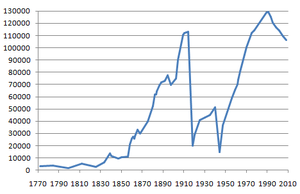
Daugavpils est la deuxième ville en population de la Lettonie. C'est l'une des neuf grandes villes de Lettonie ayant un statut particulier de lielpilseta. C'est également le chef-lieu de la province orientale de Latgale. La ville se trouve dans le Sud-Est de la Lettonie, sur les deux berges du fleuve Daugava. Elle est très proche des frontières lituanienne, biélorusse et russe. La langue officielle est le letton, mais la langue de communication majoritaire entre les différentes communautés reste le russe. Une grande partie de la population parle également le latgalien.